Music of Scotland in the eighteenth century

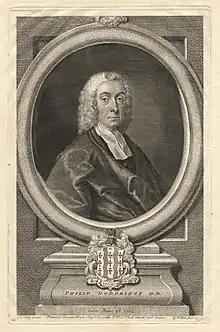
Philip Doddridge, one of the English hymnodists that had a major impact on the development of Scottish church music in the eighteenth century

In the eighteenth century there were growing divisions in the Scottish kirk between the Evangelicals and the Moderate Party. While Evangelicals emphasised the authority of the Bible and the traditions and historical documents of the kirk, the Moderates tended to stress intellectualism in theology, the established hierarchy of the kirk an attempted to raise the social status of the clergy. In music the evangelicals tended to believe only the Psalms of the 1650 Psalter should be used in the services in the church. In contrast the Moderates believed that Psalmody was in need of reform and expansion. This movement had its origins in the influence of English psalmondist and hymnodist Isaac Watts (1674–1748) and became an attempt to expand psalmondy in the Church of Scotland to include hymns the singing of other scriptural paraphrases.